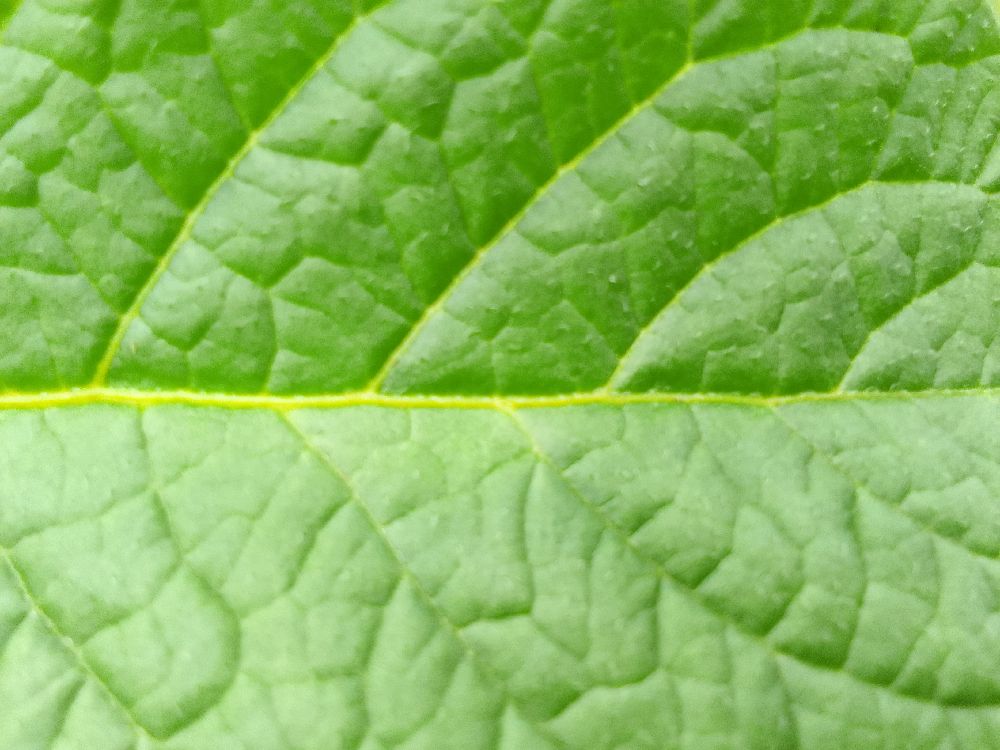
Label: Healthy